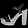
Label: Sandal